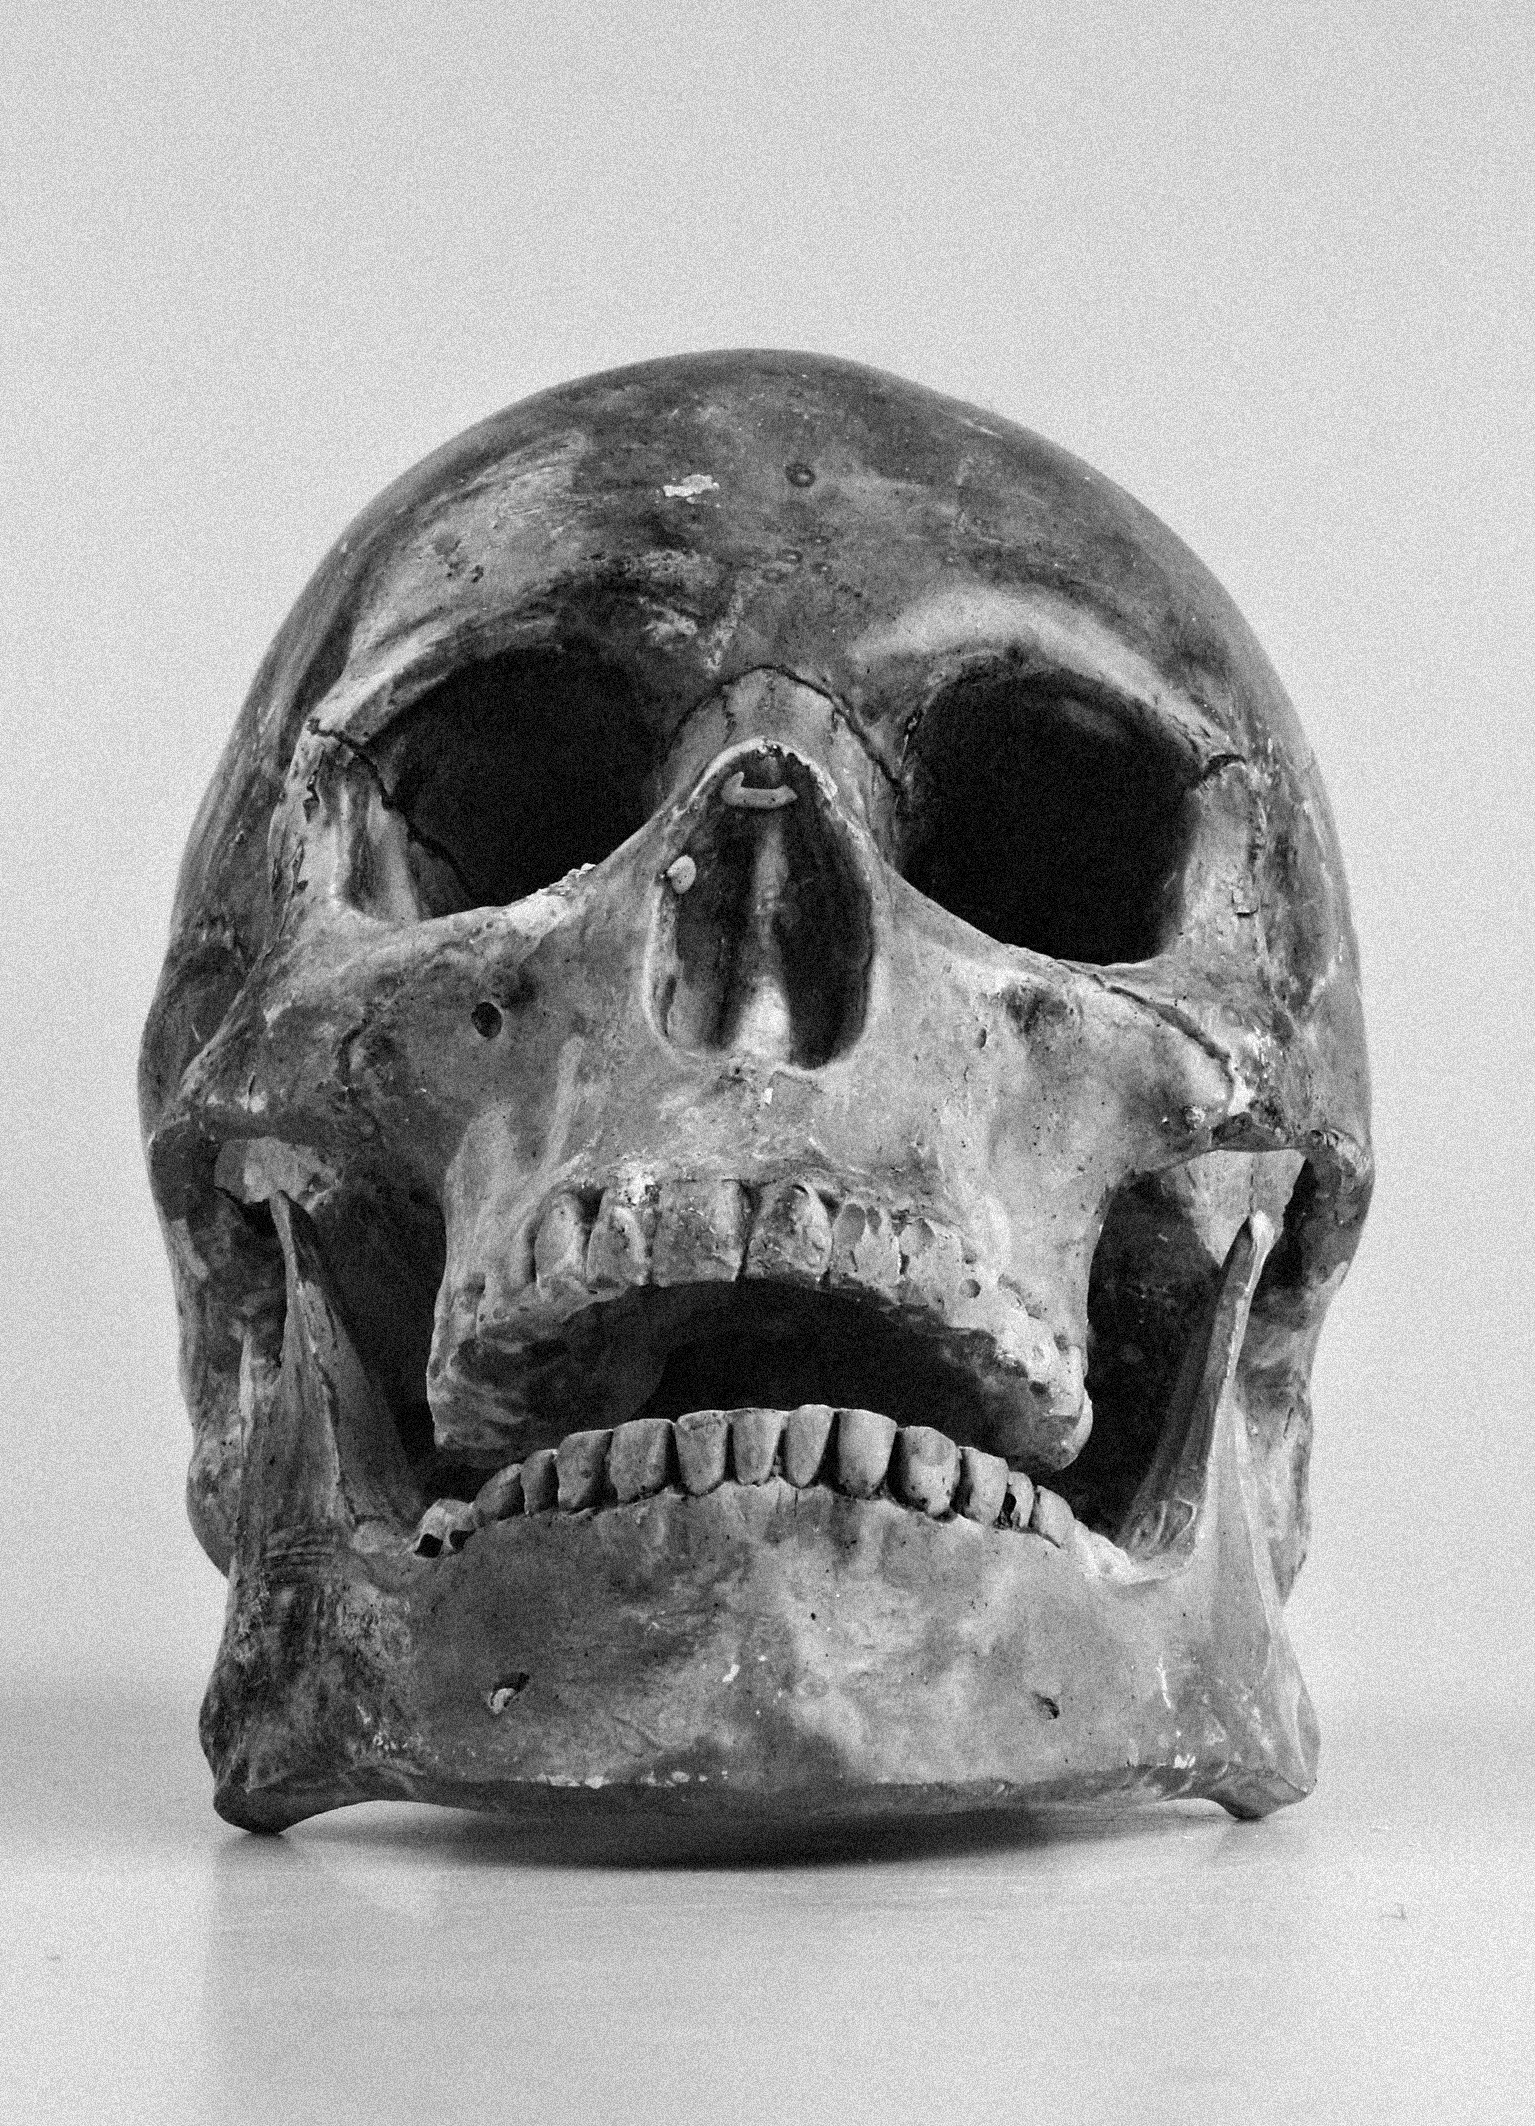
black and white, color, monochrome, skull, bone, sculpture, art, head, teeth, jaw